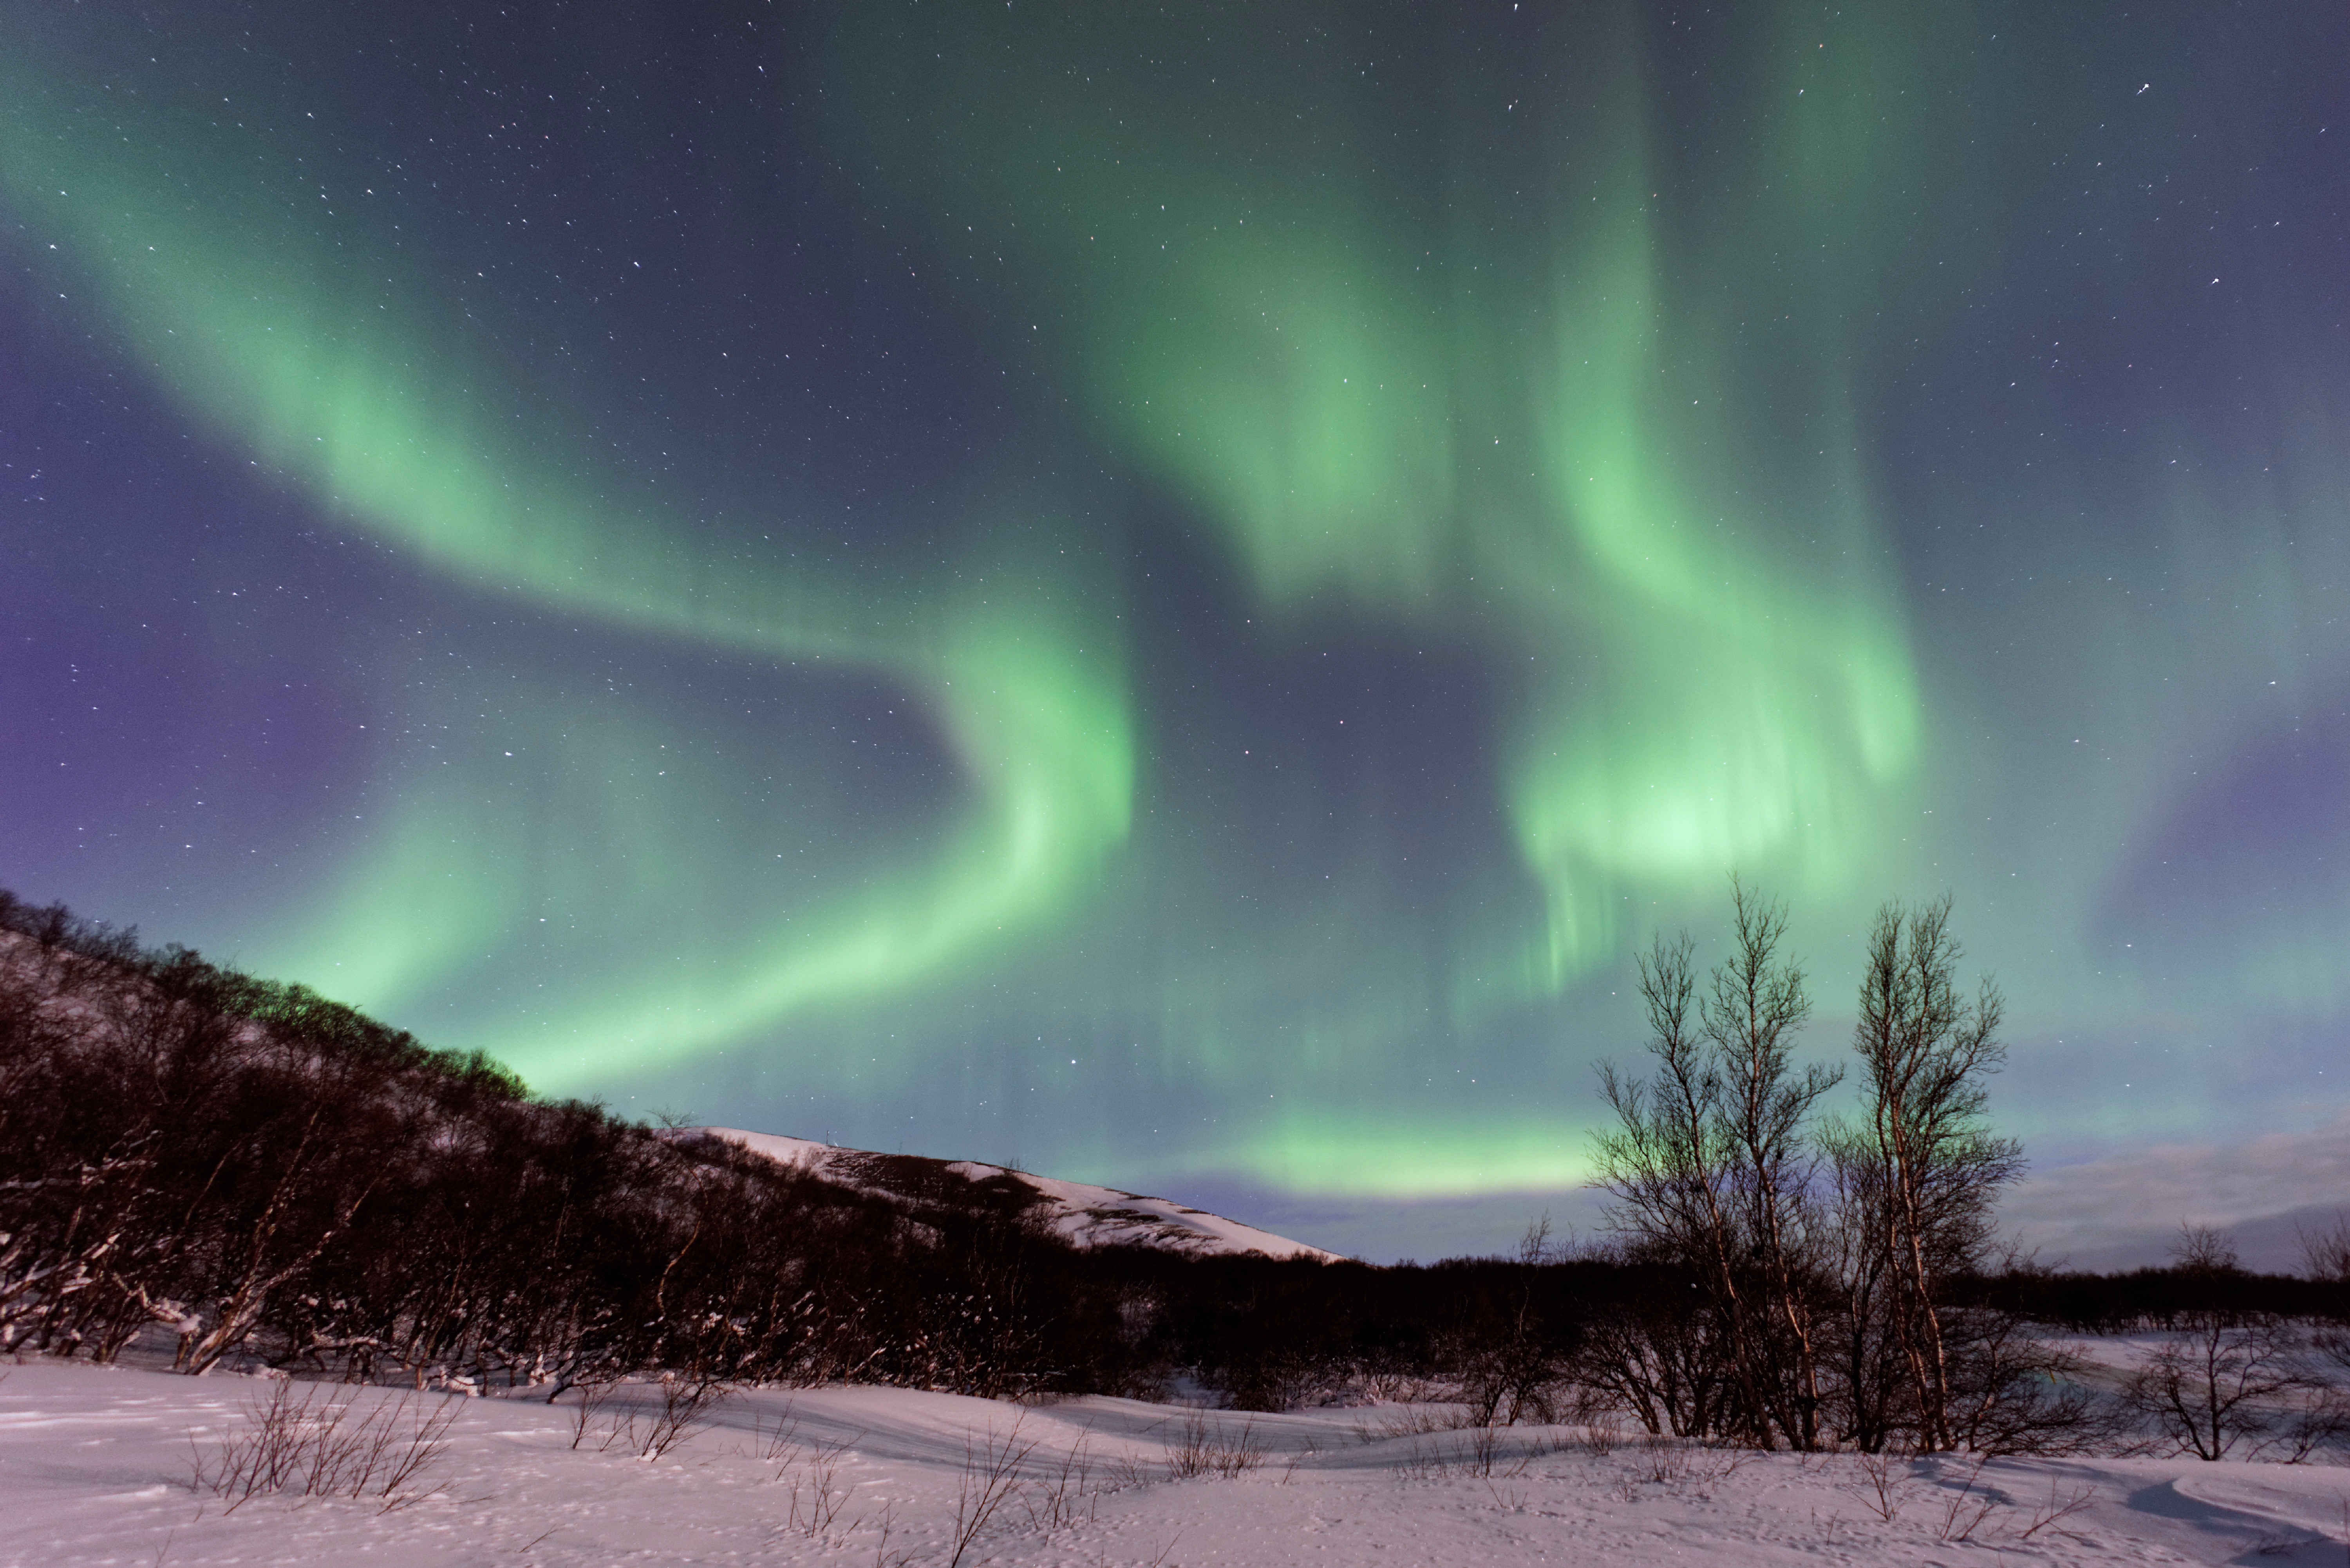
landscape, nature, snow, winter, sky, atmosphere, dusk, evening, aurora, aurora borealis, trees, outdoors, astronomy, stars, bright, phenomenon, aurora australis